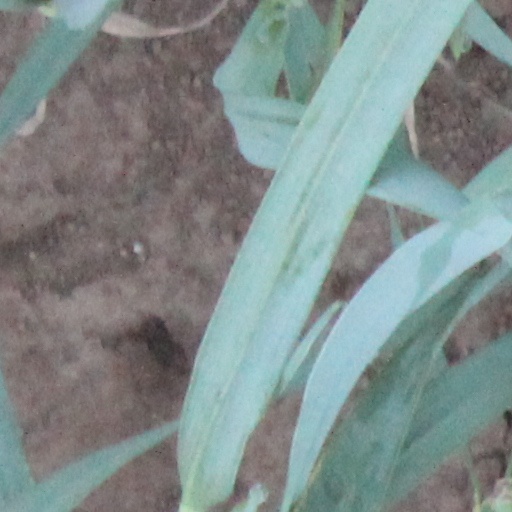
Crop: wheat